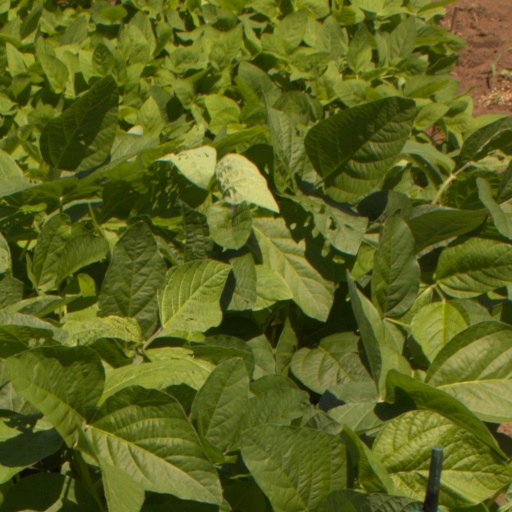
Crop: soybean